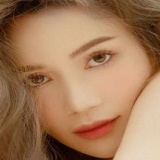
ca sĩ Sĩ Thanh